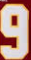
Number: 9